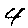
Label: 4